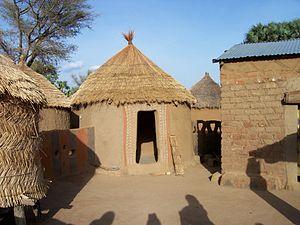
Les Massa sont une population d'Afrique centrale vivant au Tchad et au Cameroun, principalement sur la rive du Logone, l'affluent du Chari qui sépare les deux pays. Ils vivent principalement de l'agriculture, de l'élevage, de la chasse et de la pêche. Ils ont pour fête traditionnelle le tokna Massana, encore appelée Festival international des arts et de la culture massa
Un saré ou anciennement sarret est une forme architecturale traditionnelle fréquente au nord du Cameroun et dans les pays frontaliers de l'Afrique de l'Ouest, destinée à l'habitat d'une cellule familiale et formant généralement un enclos, selon son étymologie foulfouldé. Il regroupe plusieurs cases à usage individuel ou d'entreposage, communiquant entre elles pour la plupart. L'enclos est délimité par ces cases et par un mur en pisé ou une barrière de paille tressée appelée seko chez les peuls. L'usage du mot s'est étendu à toutes les formes d'habitat similaire non peules, du saré des Massa à celui des Mafa. 18 % des Camerounais logent dans cette forme d'habitat.